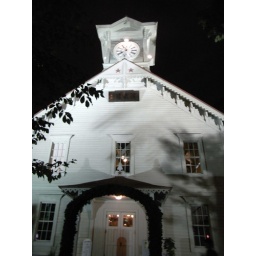
The clock tower is situated right in the middle of downtown Sapporo.